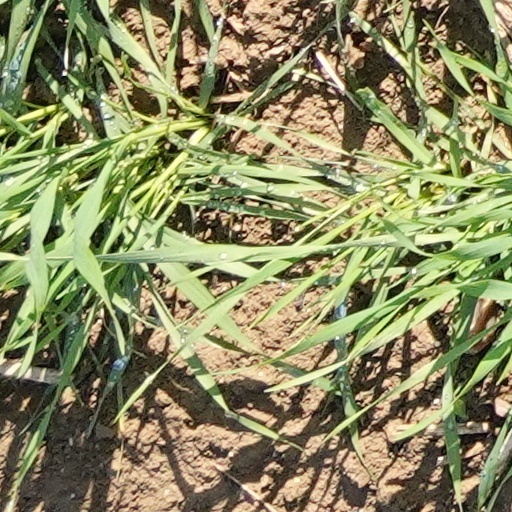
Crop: wheat